Joseph Jordan House

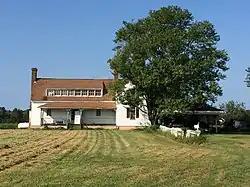
Front of the Joseph Jordan House, 2018

Joseph Jordan House, also known as Boykin's Quarter, Jordan's, and Hatty Barlow Moody Farm, is a historic home located near Raynor in Isle of Wight County, Virginia, United States. The original structure was built about 1795, and is a -story, three-bay, frame structure with brick ends. It was later expanded with a two-story, one room, frame addition and a one-bay kitchen ell. The house features clerestory monitors that were probably added about 1820–1840. Also on the property are a variety of contributing outbuildings.